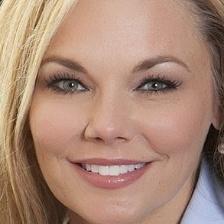
Label: faces